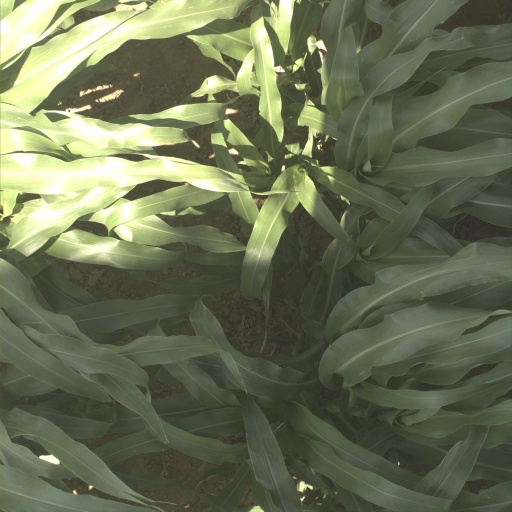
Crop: sorghum